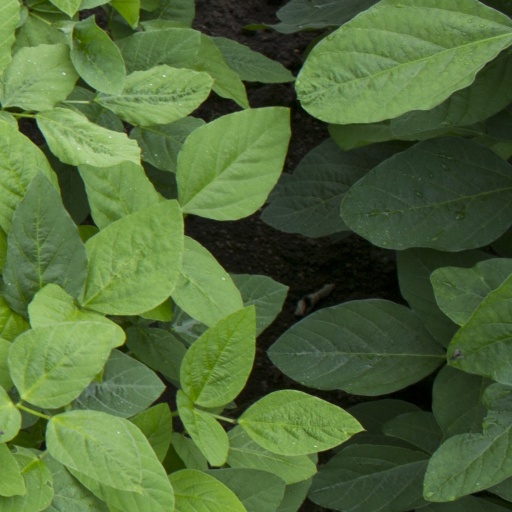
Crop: soybean